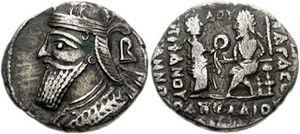
Avidius Cassius est un sénateur, consul et général romain de l’empereur Marc Aurèle.
Vologèse IV est un Grand-Roi des Parthes de la dynastie arsacide, ayant régné de 147 à 191.
Cette liste présente les dirigeants de la Perse et de l'Iran.